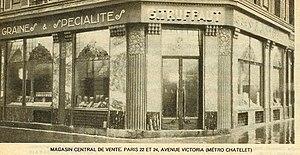
1er magasin au 24 avenue de victoria à Paris
Truffaut est une entreprise française dont le premier établissement a été fondé en 1824. Aujourd'hui, c'est une jardinerie, propriété des Établissements Georges Truffaut.